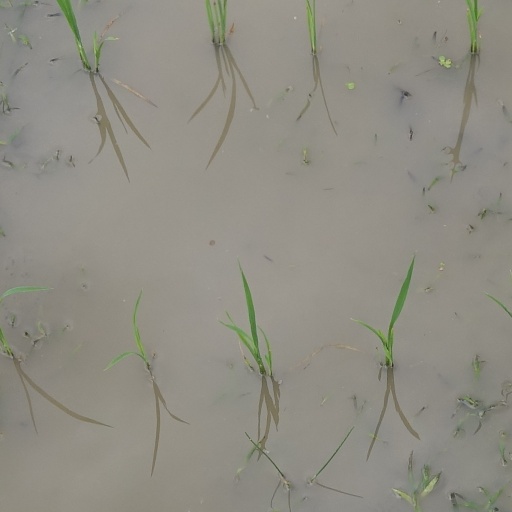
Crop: rice